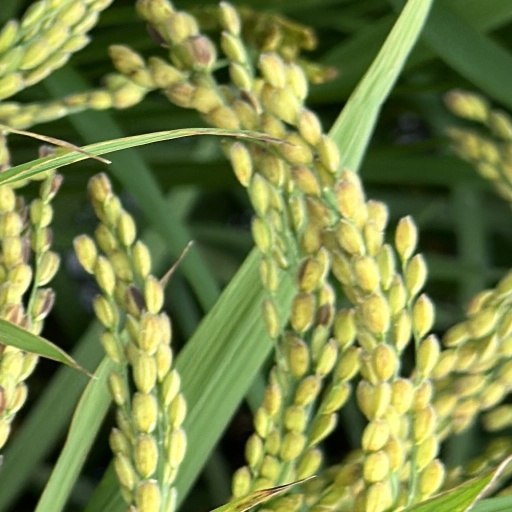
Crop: rice